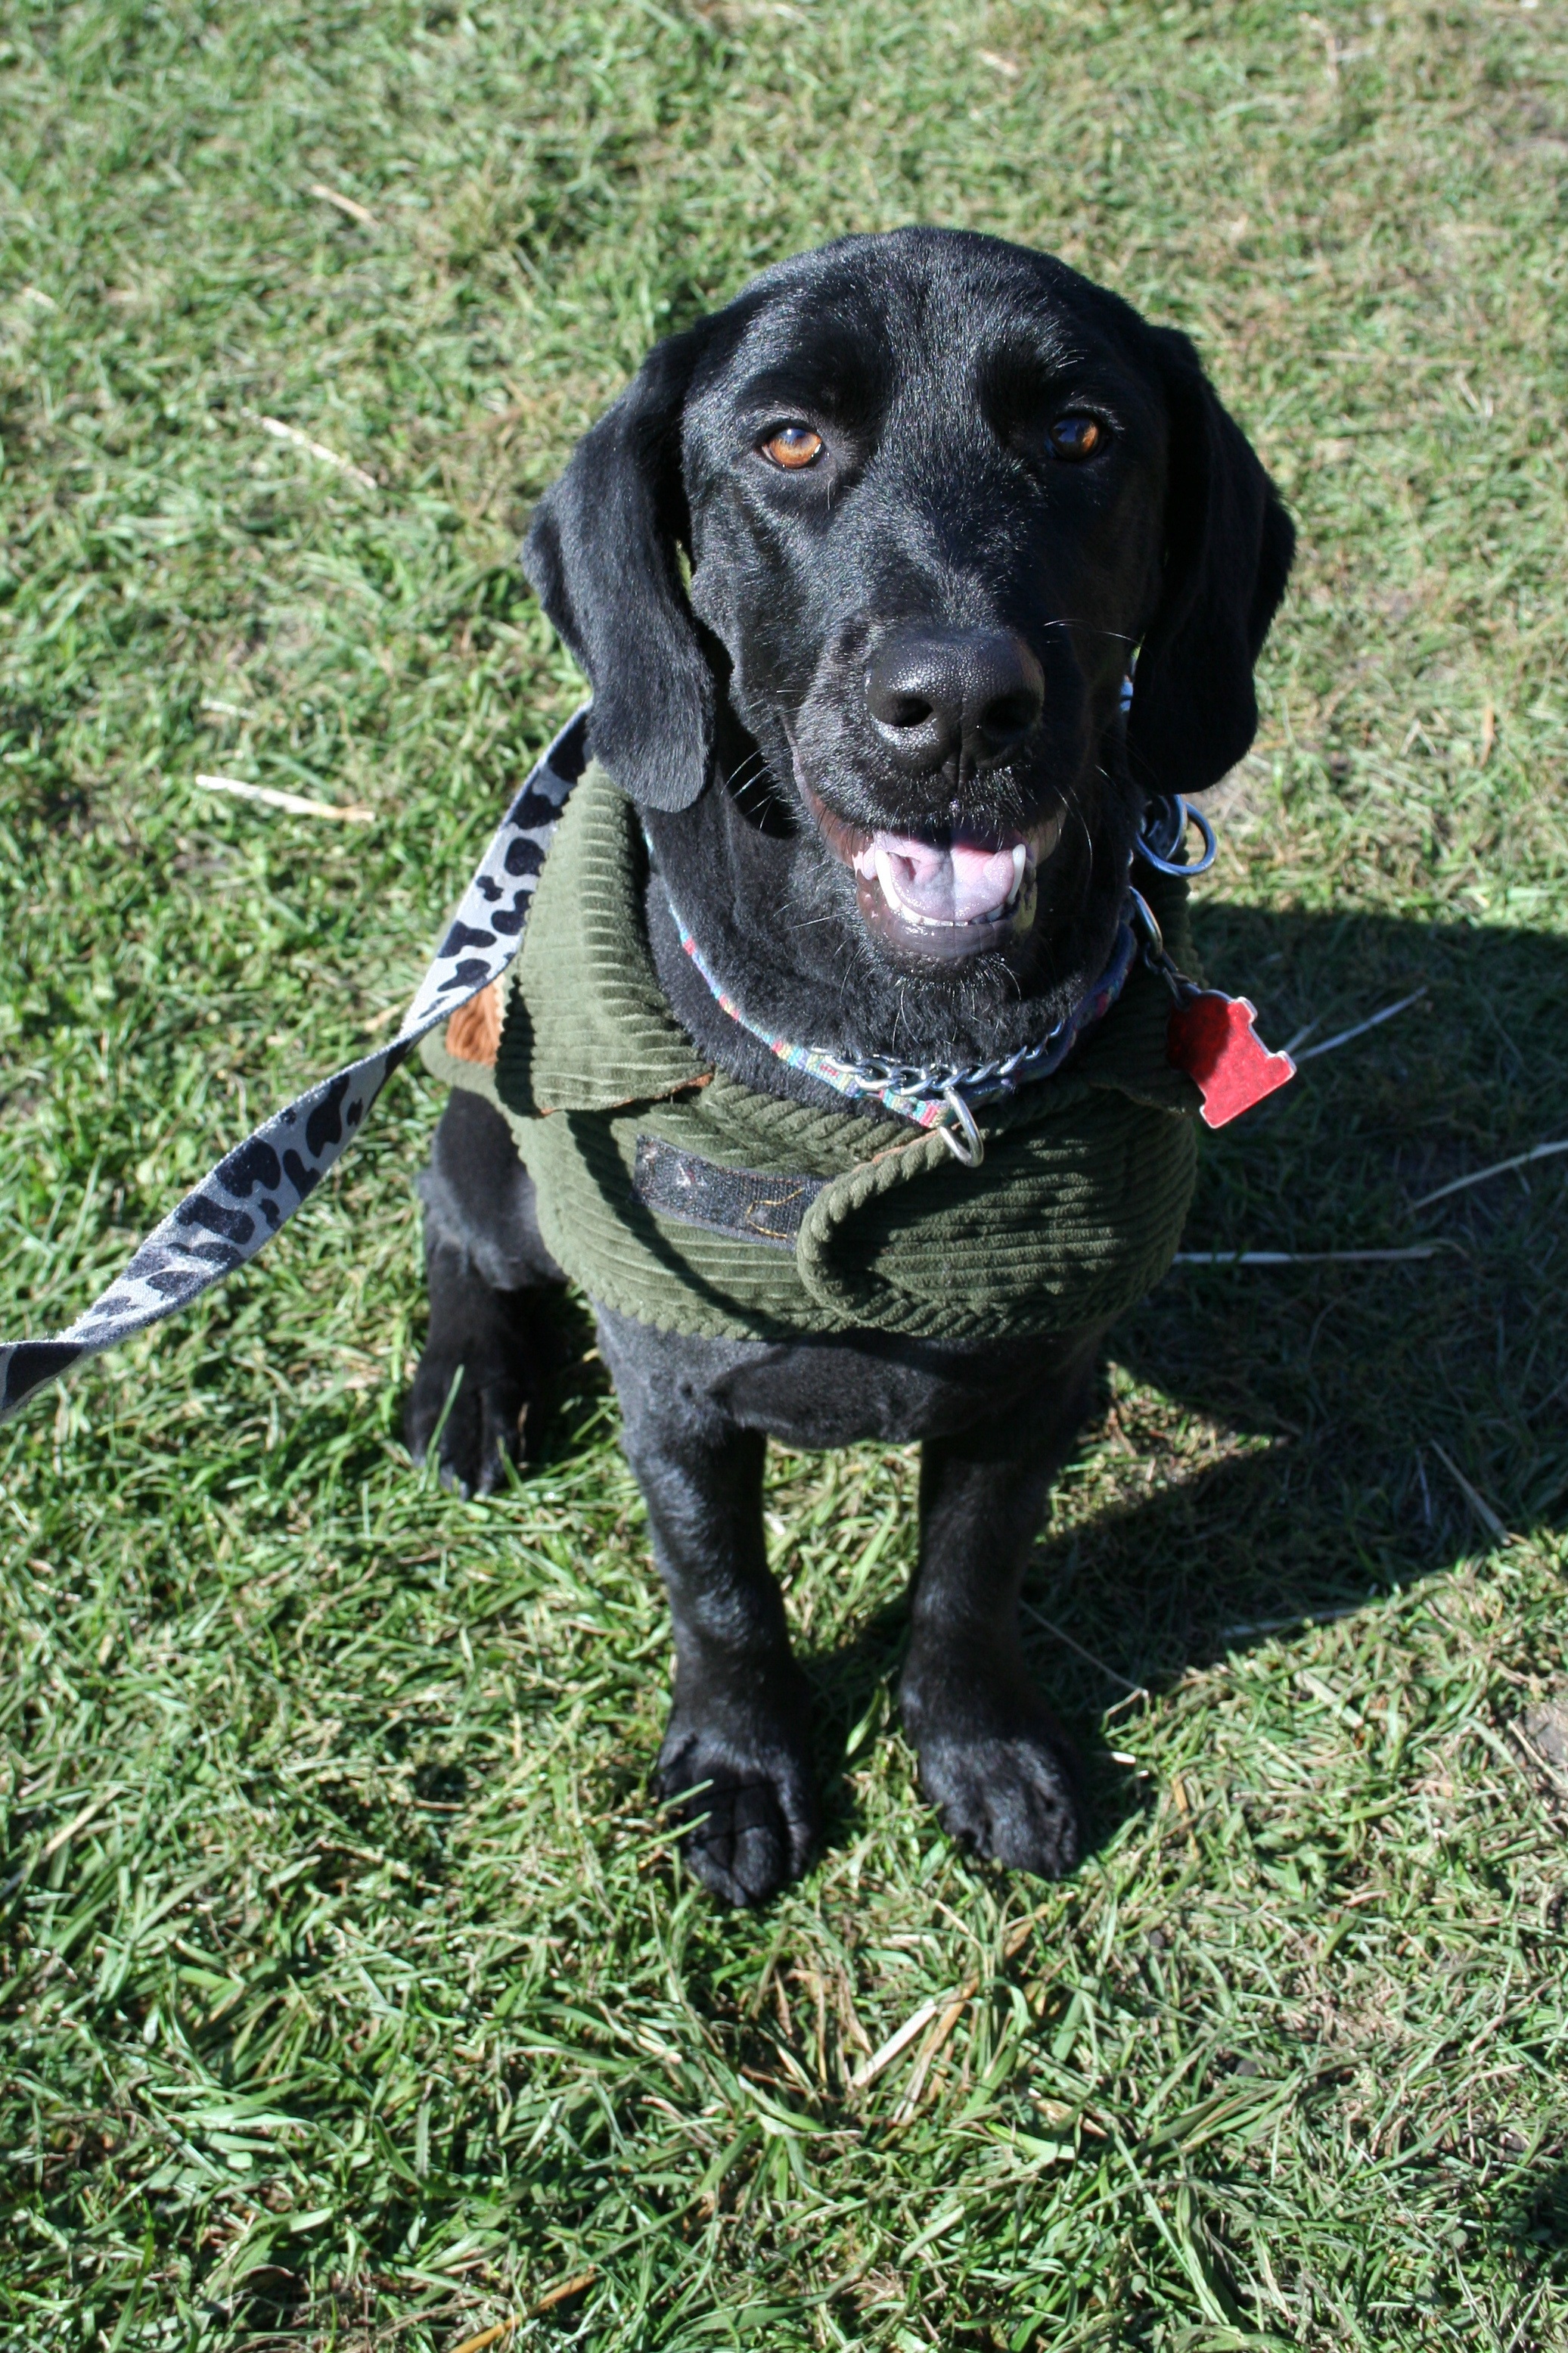
grass, warm, sunlight, puppy, dog, animal, cute, canine, pet, fur, coat, sitting, mammal, black, outdoors, happy, vertebrate, labrador retriever, dog breed, retriever, companion, flat coated retriever, dog wearing a coat, dog like mammal, boykin spaniel, german spaniel